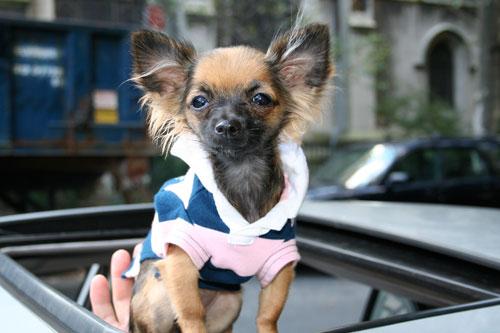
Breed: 420-n000124-Chihuahua